Dynasty (2017 TV series) season 3

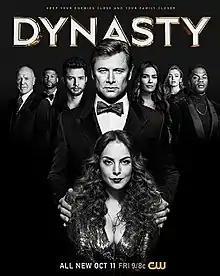
Promotional poster

The third season of "Dynasty", an American television series based on the 1980s prime time soap opera of the same name, premiered in the United States on The CW on October 11, 2019. The season is produced by CBS Television Studios, with Josh Reims as showrunner and executive producer alongside executive producers Josh Schwartz and Stephanie Savage. "Dynasty" was renewed for a third season on January 31, 2019, and for a fourth season on January 10, 2020. Production of season three was suspended in March 2020 as a direct result of the COVID-19 pandemic, with only 20 of a planned 22 episodes completed.